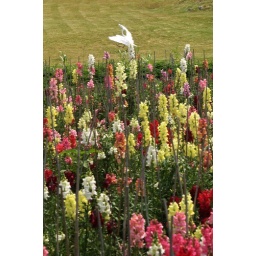
Egret flying over a field of flowers